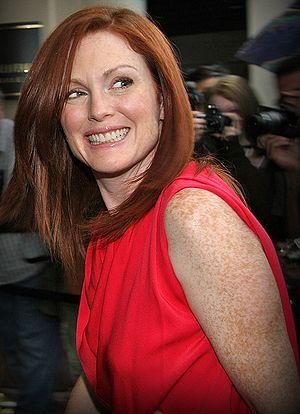
Julianne Moore, de son vrai nom Julie Anne Smith, au début de sa carrière [ˌdʒuliˈæn mʊɹ], née le 3 décembre 1960 à Fayetteville, en Caroline du Nord, aux États-Unis, est une actrice et productrice américaine, connue pour son rôle du docteur Sarah Harding dans le 2ème opus de la série de films Jurassic Park.